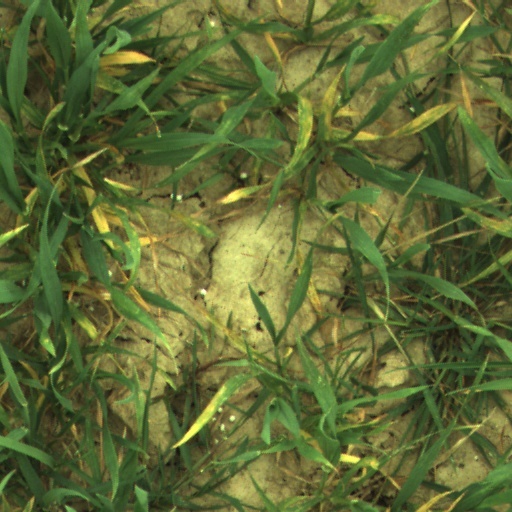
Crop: wheat